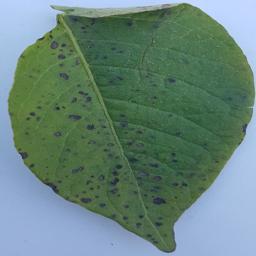
Etiqueta: Tizon_Temprano